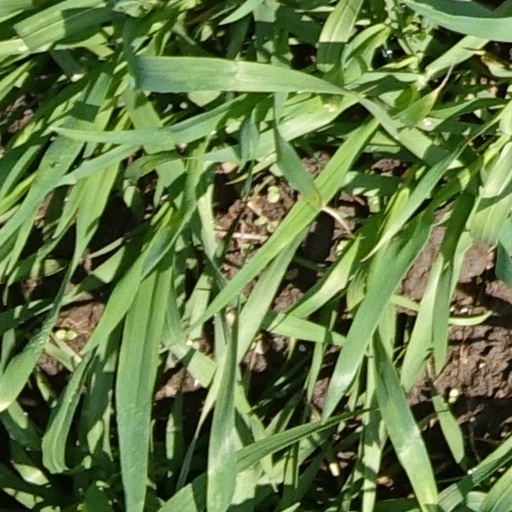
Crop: wheat